Jacobowsky und der Oberst (opera)

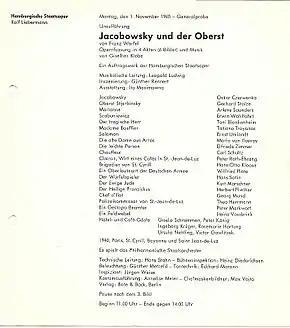
Playbill of the premiere

The first American performance was on 27 June 1967 at the Metropolitan Opera in New York City, using the same cast, conducted by Matthias Kuntzsch.